Snowball (2020 film)

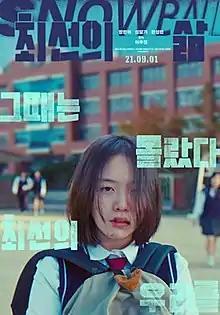
Release poster

Snowball is a 2020 South Korean youth drama film, directed by Lee Woo-jeong and starring Bang Min-ah, Shim Dal-gi, and Han Sung-min. The film adapted from "The Best Life" by Lim Solah, tells the story of three high school best friends who run away to find answers to their perceived troubles. It was premiered at 25th Busan International Film Festival held from October 21 to 30, 2020. It was released theatrically on September 1, 2021.